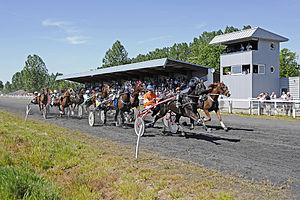
Trot attelé
L'hippodrome de Gournay-en-Bray, également appelé « hippodrome du Mont Louvet » est un champ de courses situé à Gournay-en-Bray, en plein cœur du Pays de Bray. Il est situé dans le département de Seine-Maritime et en région Normandie.